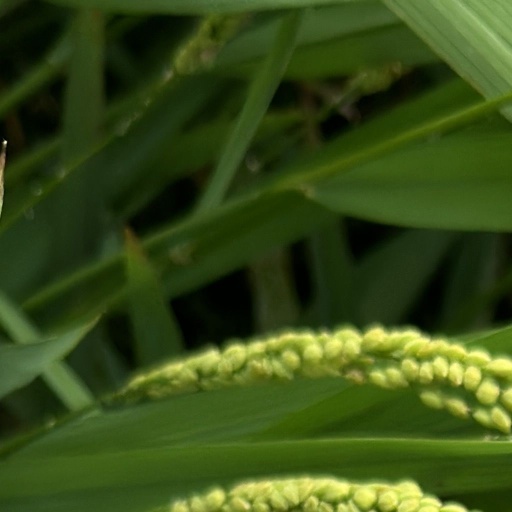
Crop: rice